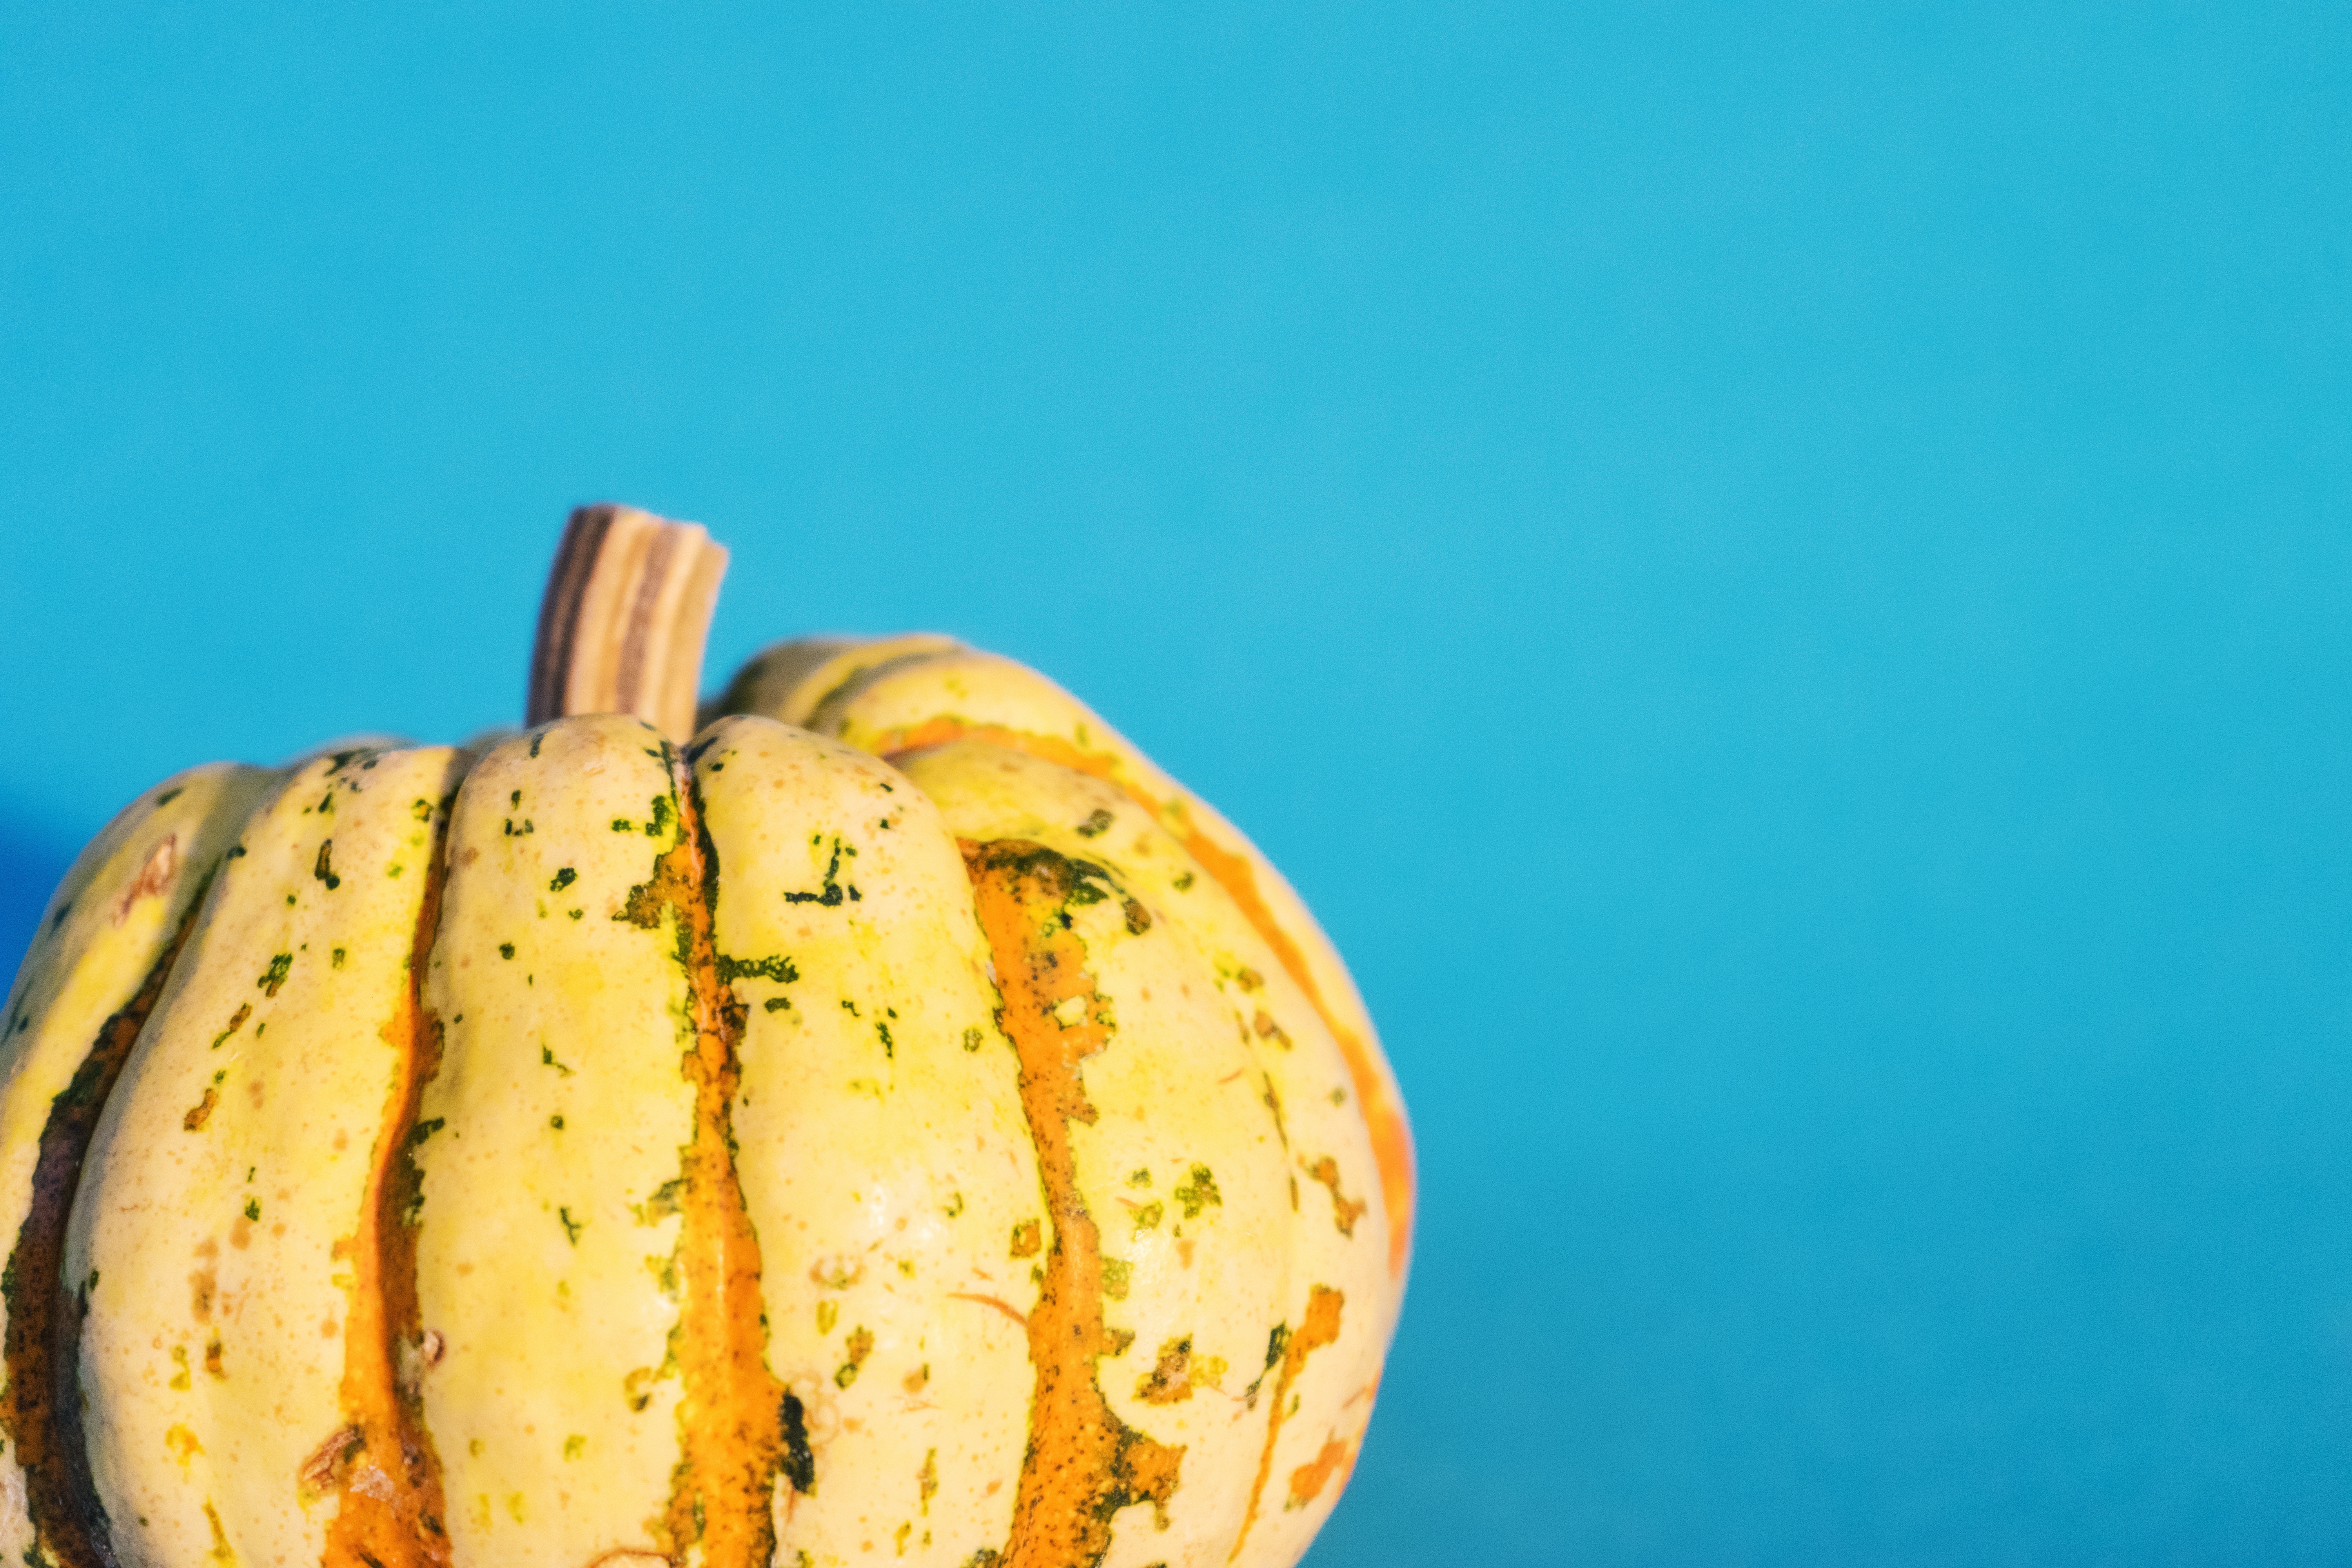
plant, fruit, food, produce, vegetable, pumpkin, banana, flavor, flowering plant, land plant, banana family